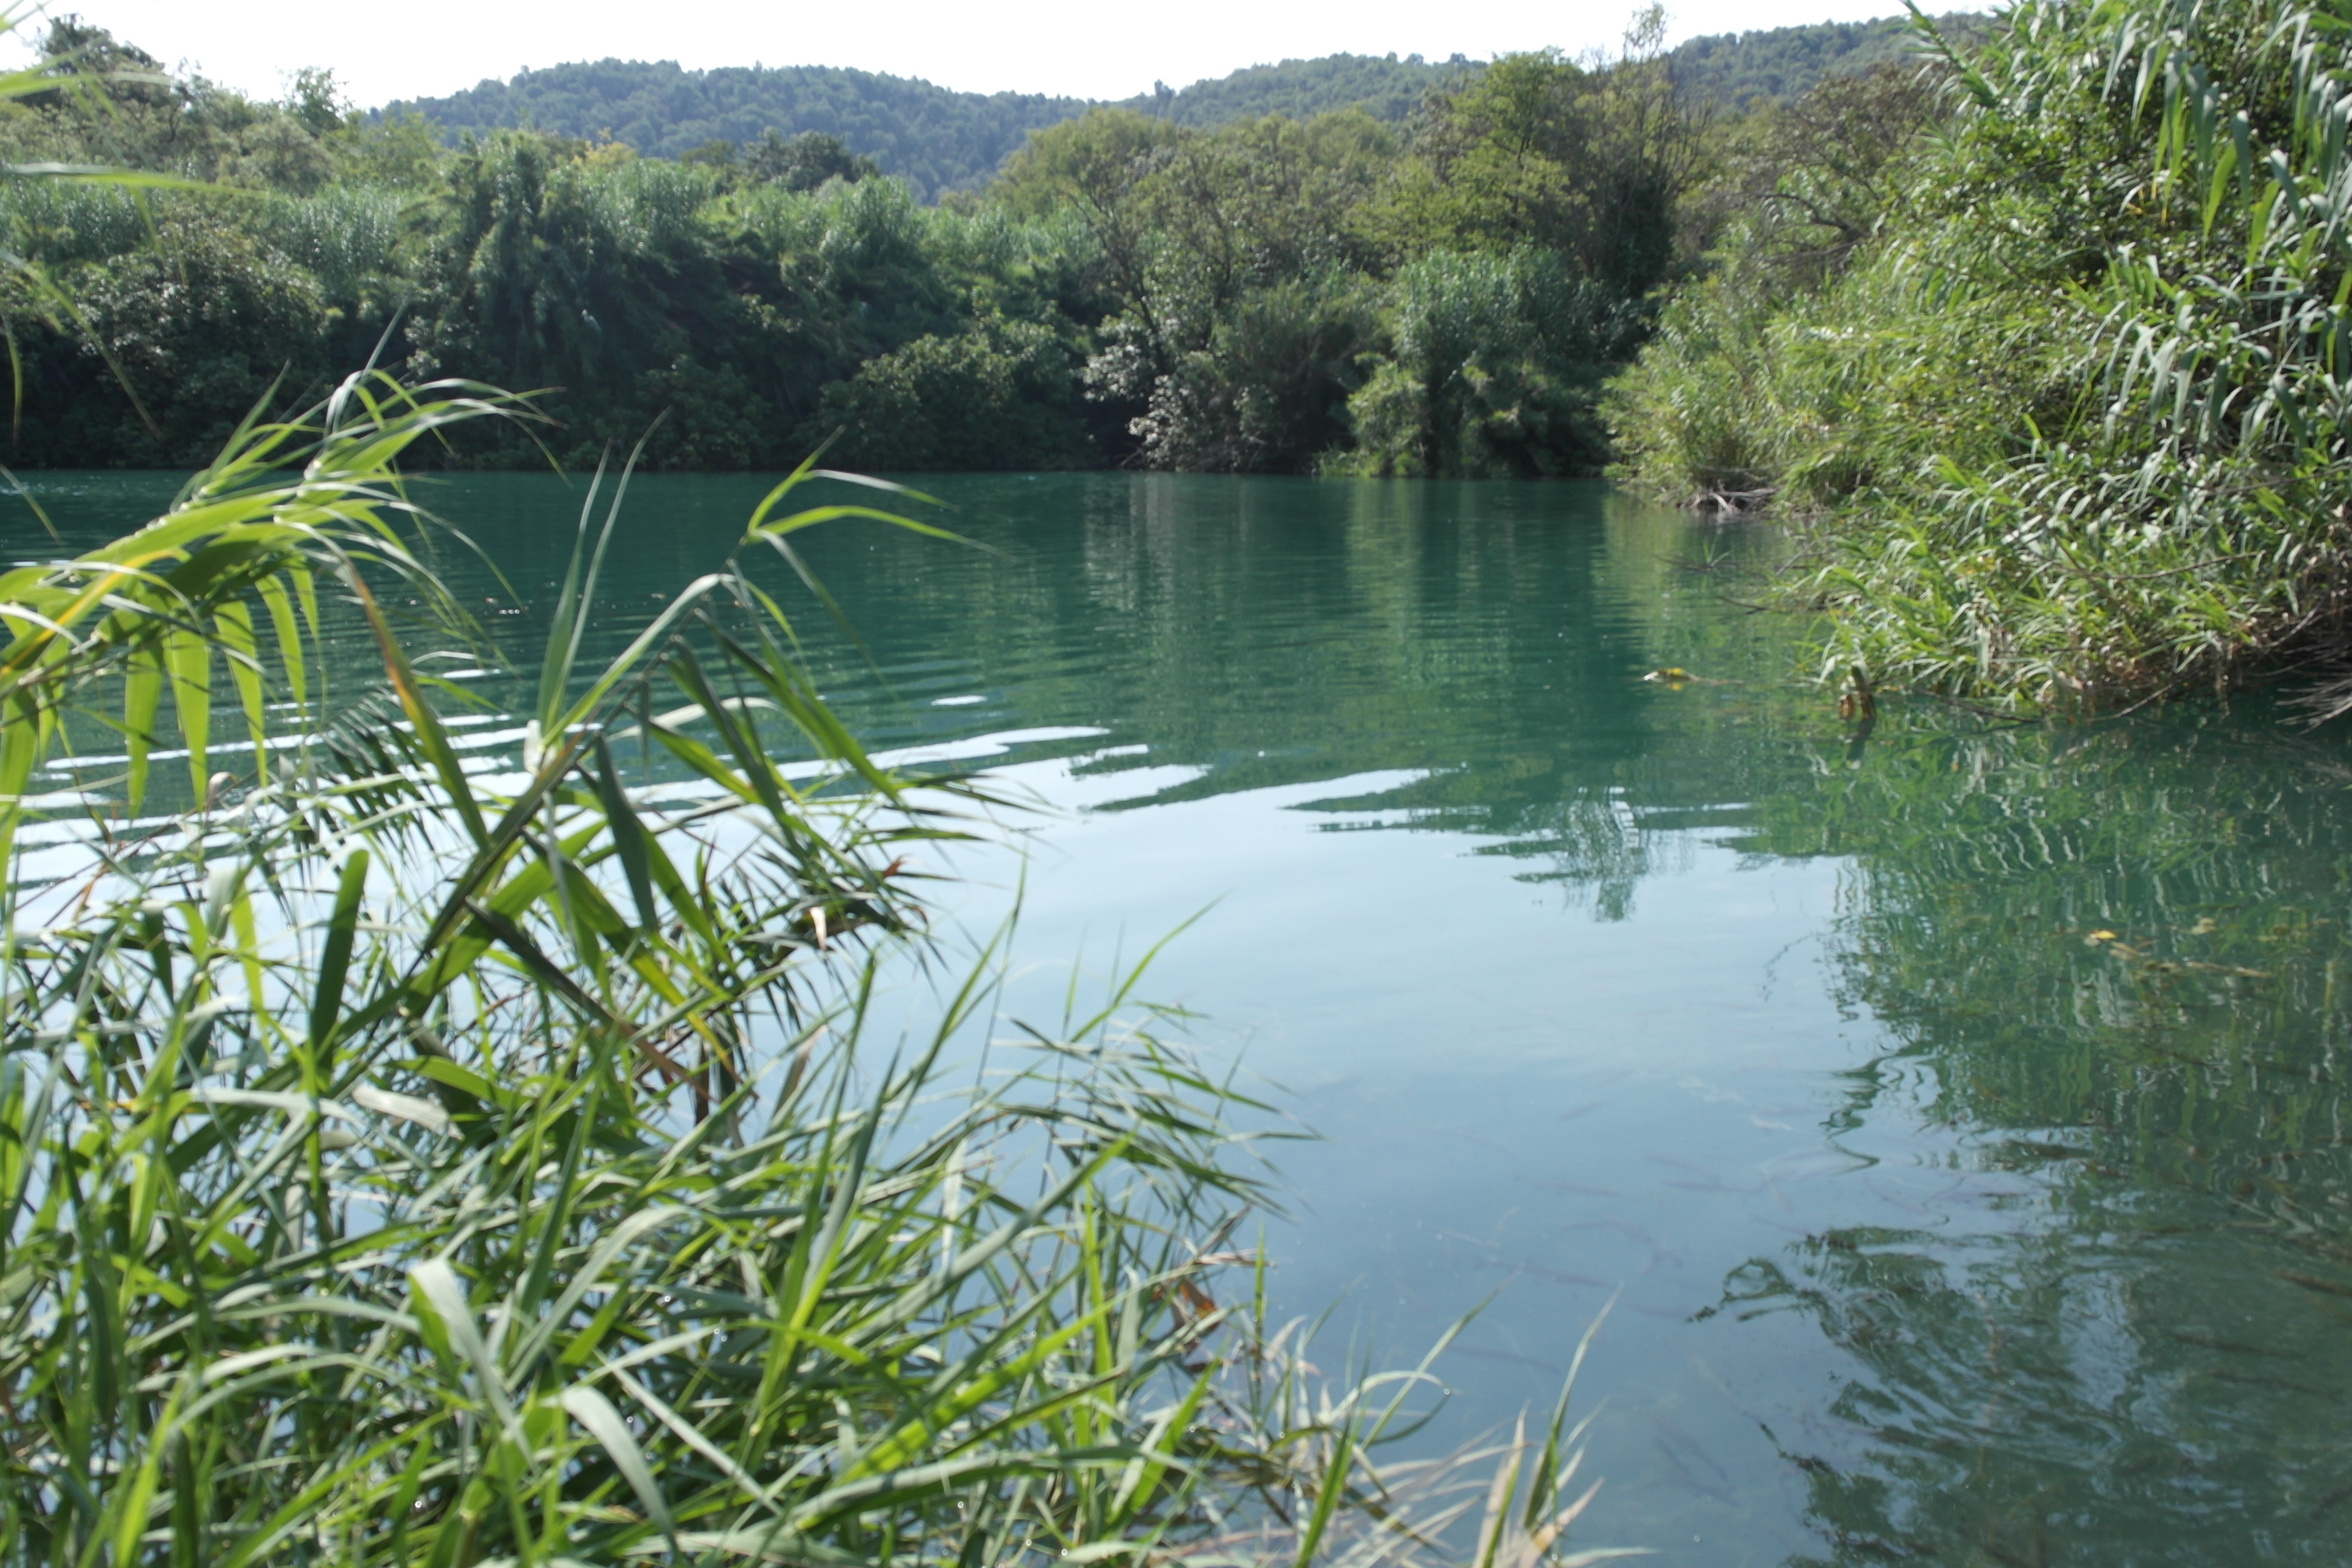
landscape, water, lake, river, pond, reflection, jungle, blue, body of water, vegetation, net, wetland, habitat, ecosystem, nature reserve, fish pond, natural environment, geographical feature